Coast Guard Air Station Miami

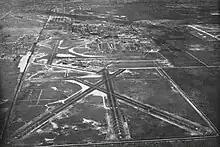

The Naval Reserve Air Base, the Municipal Blimp Hangar, the U.S. Navy's Dirigible Mooring Mast, the city of Miami's Municipal Airport and the All-American Airport existed as separate facilities until their land became incorporated into NAS Miami.